Adinda Cresheilla

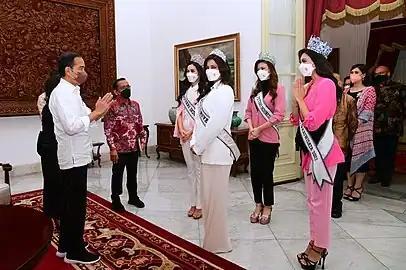
Cresheilla (right) together with Puteri Indonesia 2022 winners and Miss Universe 2021, Harnaaz Sandhu, received a warm welcome from the President of The Republic of Indonesia, Joko Widodo on 31 May 2022.

As the winner of , Cresheilla represented East Java at Puteri Indonesia 2022, at the Jakarta Convention Center, Jakarta, Indonesia, on 27 May 2022. She was selected as one of the top 10 in the "Personal Branding and Advocacy Challenge" and one of the three winners of "Miss Intelligence", where she received a master's degree scholarship from the IPMI International business school.